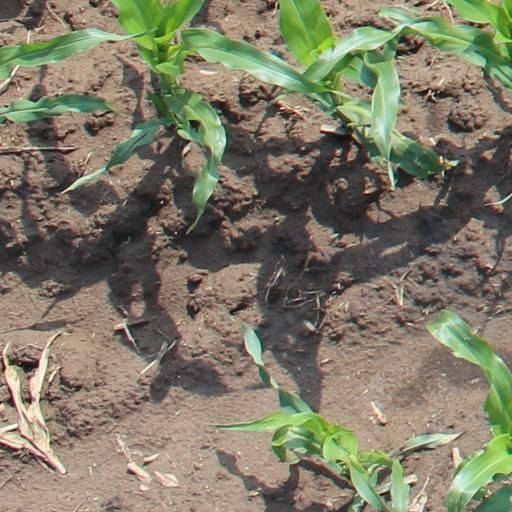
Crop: maize; corn